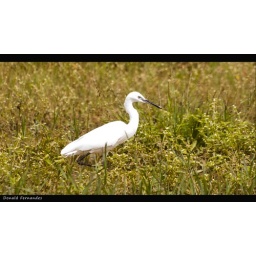
This was spotted near hosur road - electronic city lake...